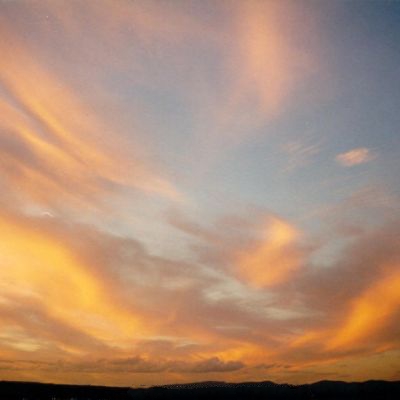
Cloud type: Altostratus (As)